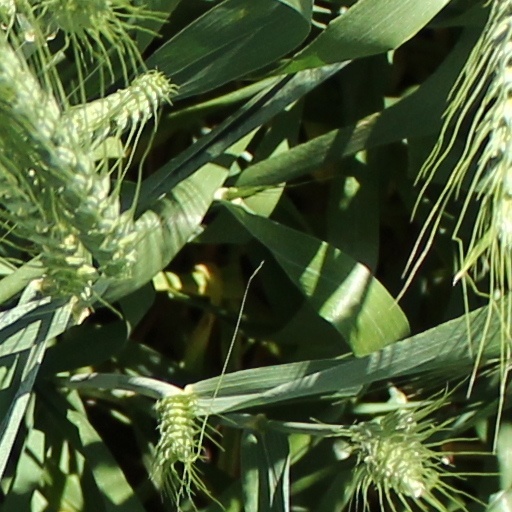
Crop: wheat